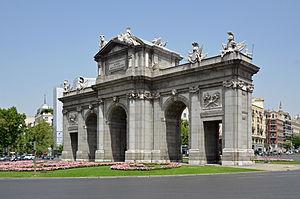
Côté ouest de la Puerta de Alcalá (1774–1778). Architecte